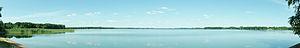
Le Köyliönjärvi est un lac à Köyliö en Finlande.